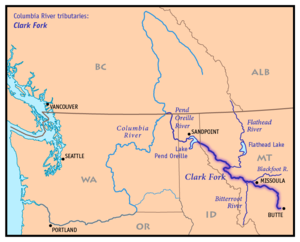
Clark Fork River
Kort over  Clark Fork, og dens vigtigste bifloder, og dens forbindelse til Columbia River via Pend Oreille River.
Clark Fork er en omkring 500 km lang flod der løber i staterne Montana og Idaho i USA. Den har sit udspring i nærheden af byen Butte i Silver Bow County i Rocky Mountains, og løber ned til den opstemmede Lake Pend Oreille, hvorfra den fortsætter til Columbia River via Pend Oreille River.